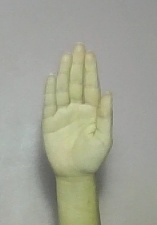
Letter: seen